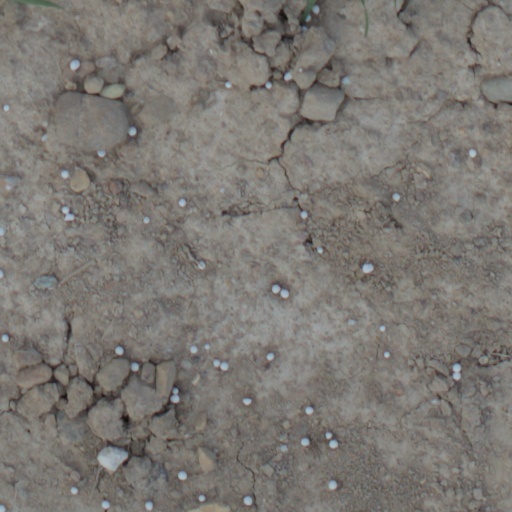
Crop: wheat